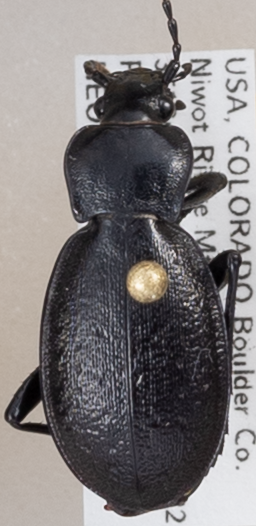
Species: Carabus taedatus
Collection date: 2018-07-31
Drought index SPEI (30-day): -0.556
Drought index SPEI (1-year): -0.62
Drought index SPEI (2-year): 0.23